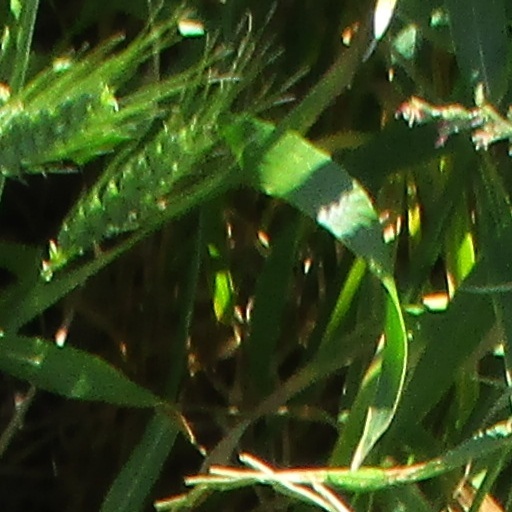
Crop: wheat